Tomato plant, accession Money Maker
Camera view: horizontal (90 deg, fisheye); turntable rotation: 240 degrees
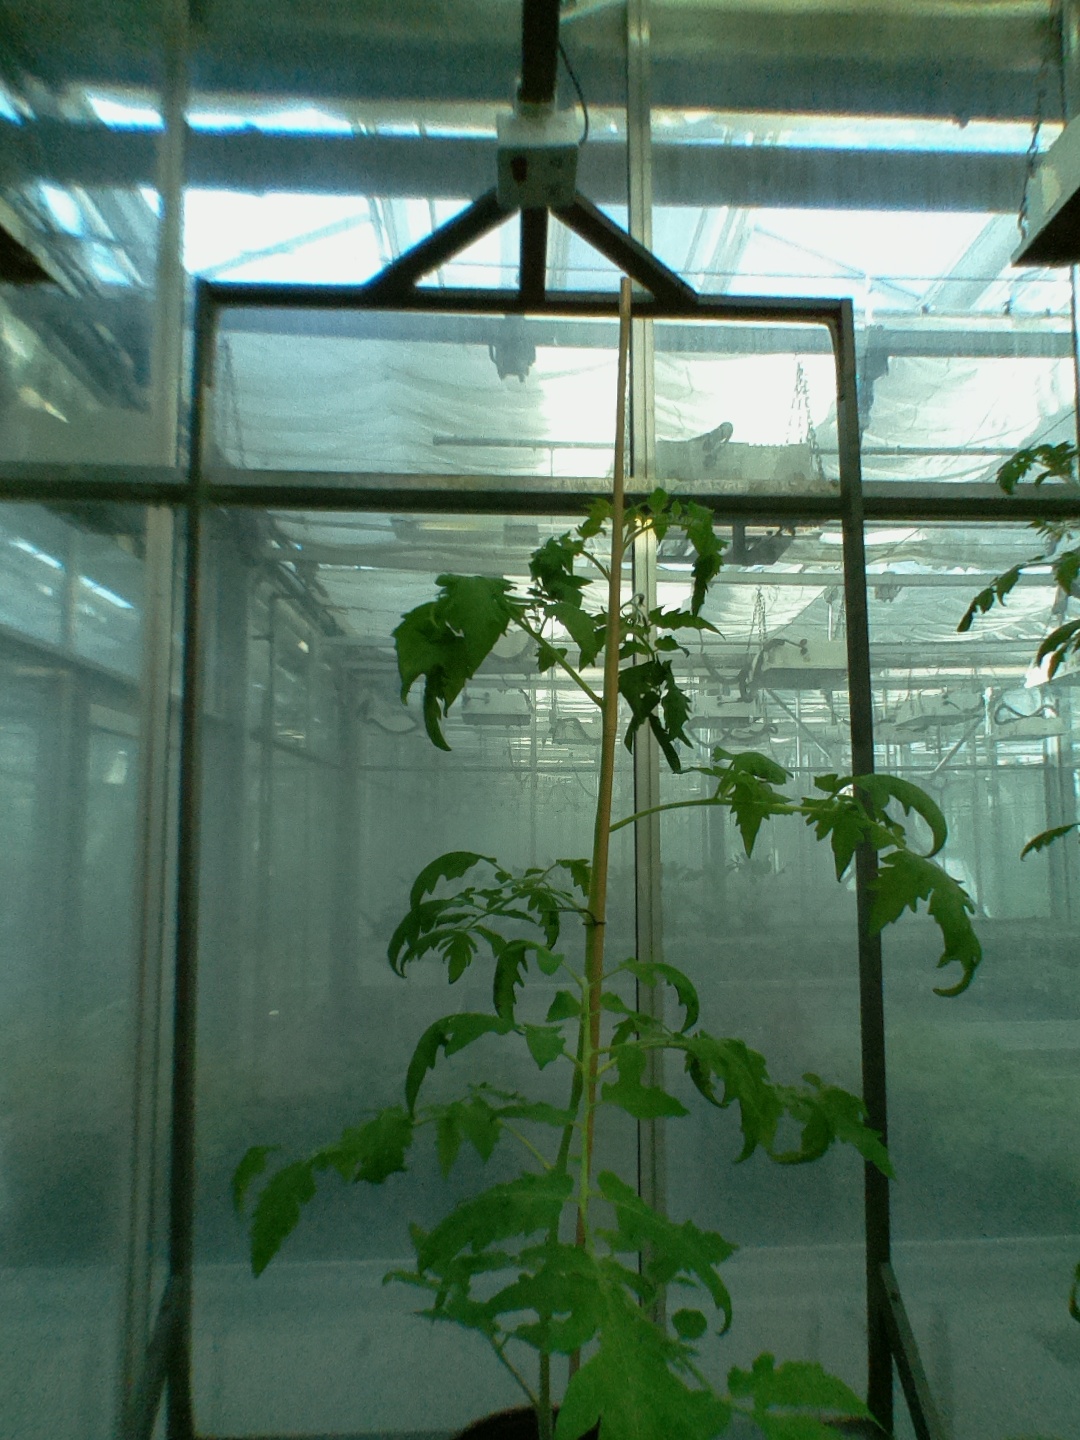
BBCH growth stage 54: 4 inflorescences visible